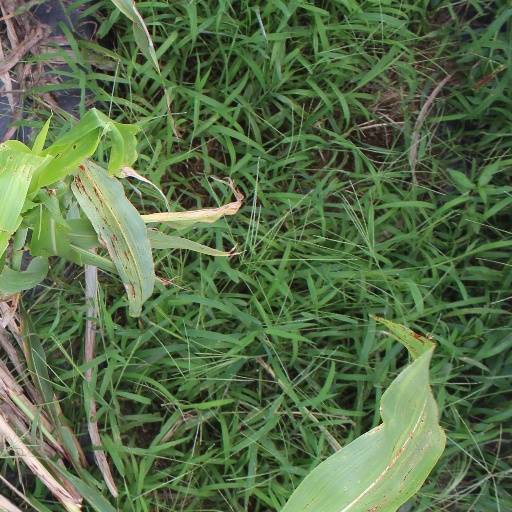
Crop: sorghum